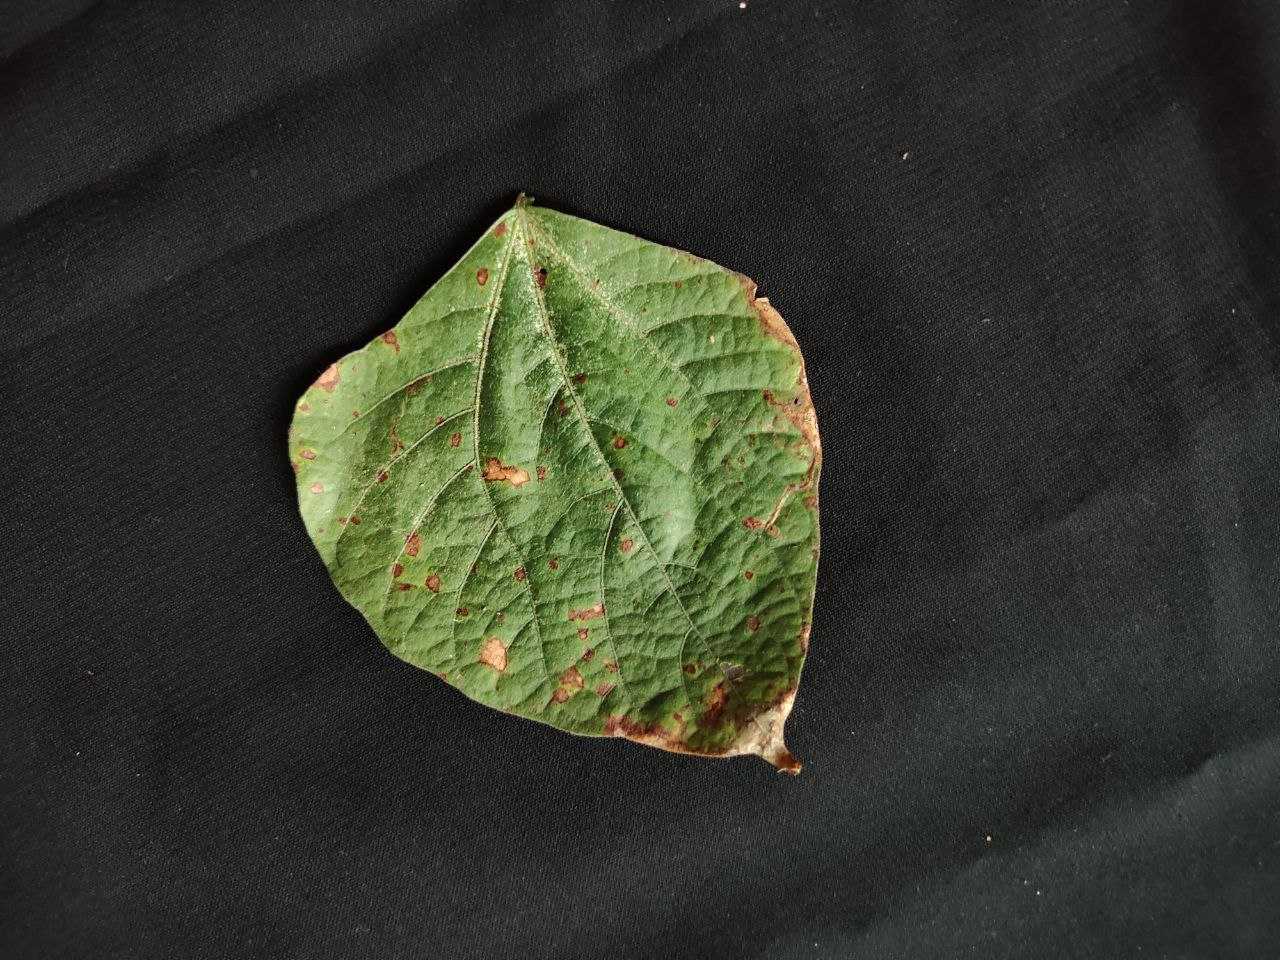
Crop: bean
Leaf condition: Rust